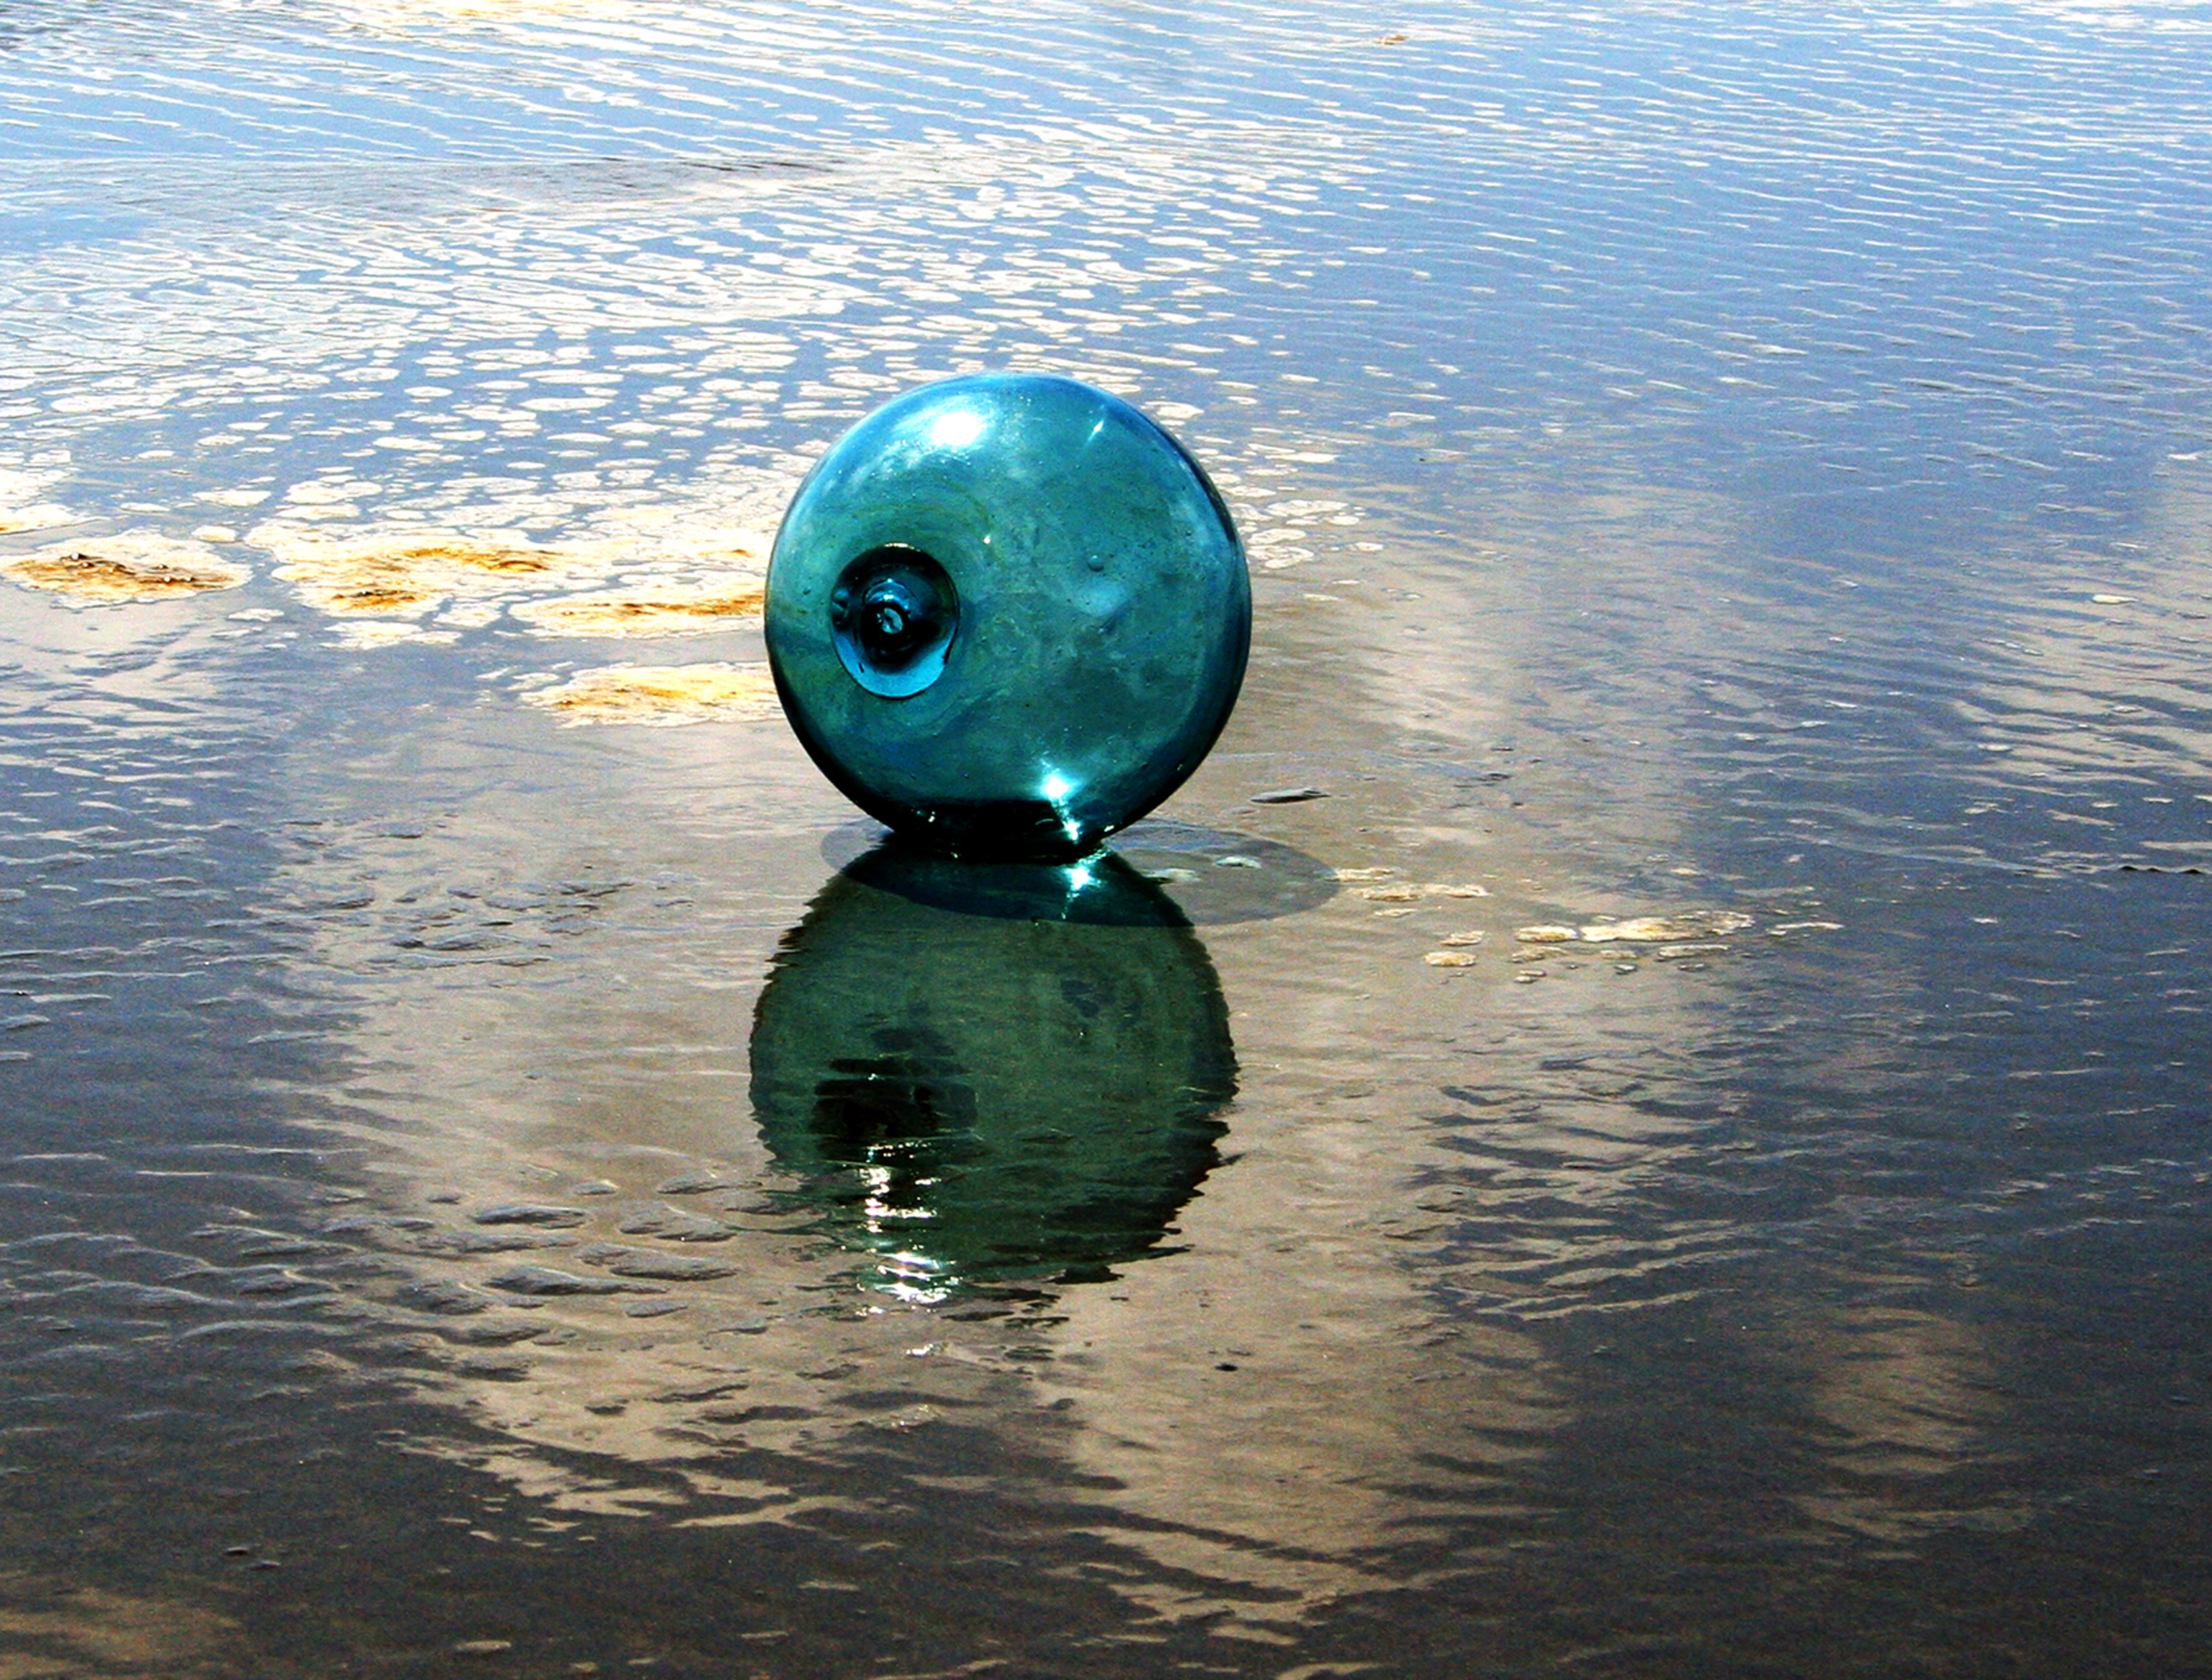
Japanese Glass Float, Northwest Beach Scenic, beach walk, water, reflections, blue, green, reflection, sphere, sculpture, art, ocean, wave